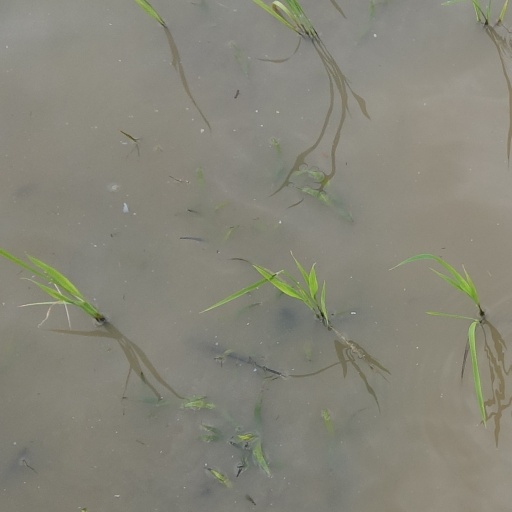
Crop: rice